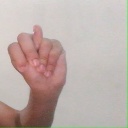
अक्षर: न